2009 FIFA Confederations Cup final

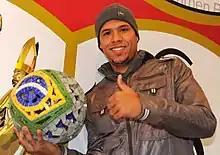
Luís Fabiano scored two goals during Brazil's second-half comeback to win the final

Brazilian manager Dunga chose to use the 4–2–3–1 formation that the team had used in their previous matches, while U.S. coach Bob Bradley used an adapted 4–4–2; midfielder Michael Bradley was suspended due to his red card in the semi-final and was replaced by Benny Feilhaber in the starting lineup. At a pre-match ceremony, FIFA honoured Cameroonian midfielder Marc-Vivien Foé, who died of a heart-related disease during a 2003 Confederations Cup semi-final match. Marc-Scott Foé read a commemorative message in tribute to his father's memory while both teams stood together at the centre circle.